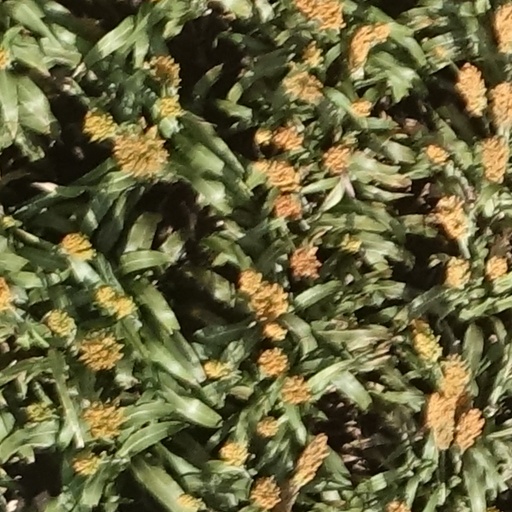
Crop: sorghum